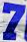
Number: 7